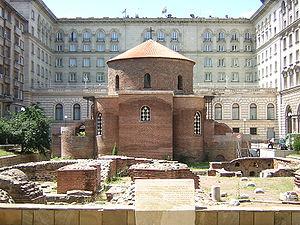
Sofia est la capitale et la plus grande ville de la Bulgarie, à 590 mètres d'altitude au pied du mont Vitocha, non loin de l'Iskar.
Cet article répertorie certaines des plus anciennes églises du monde. Dans la plupart des cas, les bâtiments listés ici ont été reconstruits en plusieurs fois et seulement des fragments de l'édifice original ont survécu. Ces églises subsistantes, c'est-à-dire pas réduites à leur existence archéologique ou à l'état de ruines, ont abrité les premières communautés chrétiennes de l'Antiquité. Les dates sont approximatives et correspondent aux premières célébrations de messes connues. Selon l'Encyclopédie catholique, la célébration de la Cène, à Jérusalem, a été la « première église chrétienne », au sens étymologique du terme. Cet article ne recense que les édifices au sens d'églises avec un é minuscule.